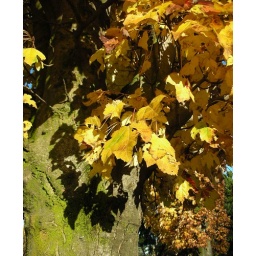
Keep a green tree in your heart and perhaps a singing bird will come.- Chinese proverb